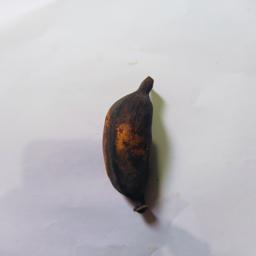
Banana variety: Bangla Kola